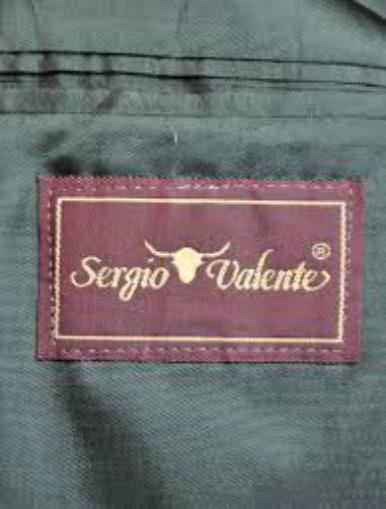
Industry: Clothes